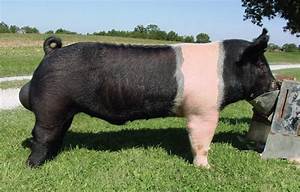
Label: pecora